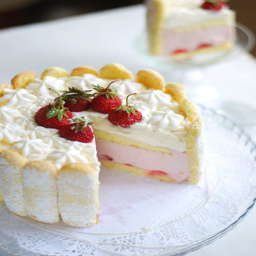
if in doubt , bake a cake !